Clay Matthews Jr.

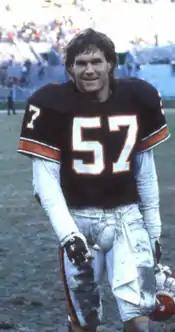
Matthews with the Cleveland Browns in 1984

William Clay Matthews Jr. (born March 15, 1956) is an American former professional football player who was a linebacker for the Cleveland Browns and the Atlanta Falcons of the National Football League (NFL). He was selected in the first round of the 1978 NFL draft by the Browns and played in 278 games over 19 NFL seasons, which initially ranked him at number 17 among most games played (currently at number 21, see List of NFL players by games played). Matthews had 1,561 tackles in his career, unofficially the third most in NFL history trailing Jessie Tuggle and Ray Lewis.